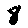
Label: 8